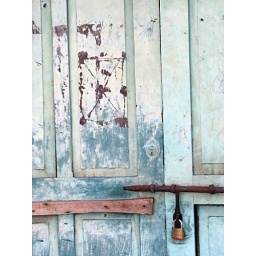
Wonderfully eroded wooden door in an abandoned house, Cartagena